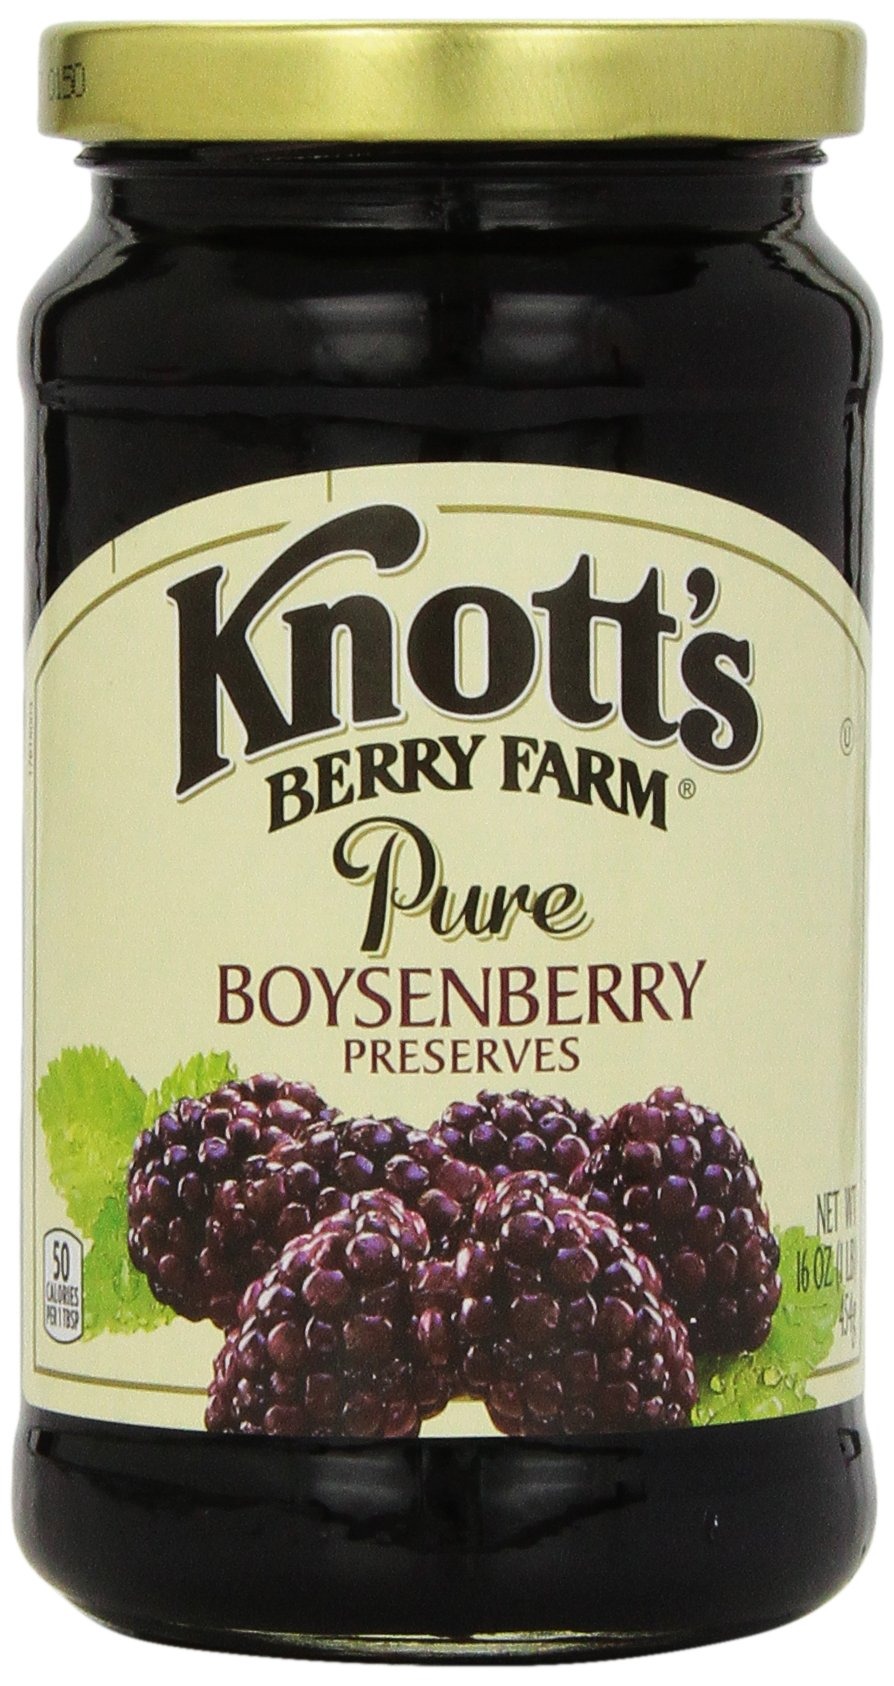
Item Name: Knotts Boysenberry Preserves, 16 oz
Bullet Point: Knotts Boysenberry Preserves, 16 oz
Value: 16.0
Unit: Ounce

Price: 8.57